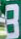
Number: 8